Dalian

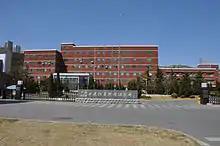
Dalian Institute of Chemical Physics, of the Chinese Academy of Sciences

Xinghai Square, Dalian Xinghai Convention & Exhibitions Center, the Dalian World Expo Center and the hotels on Renmin Road are the main places where Dalian's major annual events are held.